Undecaprenyl phosphate N,N'-diacetylbacillosamine 1-phosphate transferase

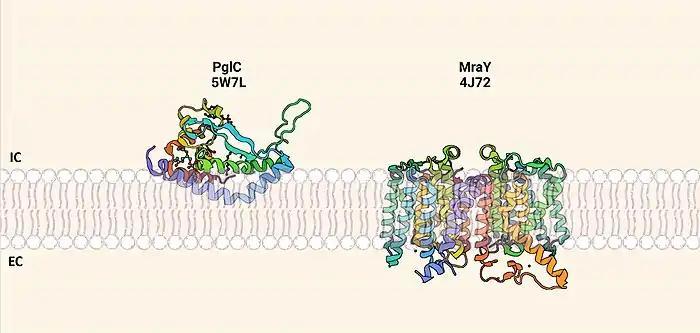
Depiction of how a monotopic membrane protein, PglC, differs in membrane topology compared to a polytopic protein, MraY.

PglC is the first structurally characterized member of the monotopic PGT superfamily. Other PGT superfamilies include the polytopic PGTs which are commonly exemplified by the proteins MraY and WecA. Although the three PGTs share the same function, they differ in structure and mechanism. PglC features a reentrant membrane helix that only spans the first leaflet of the membrane while MraY has multiple transmembrane helices. The mechanisms by which the two superfamilies' catalyze addition of an NDP-sugar (nucleoside di-phosphate) to a polyprenol acceptor within the membrane are unique. PglC utilizes a two-step ping pong mechanism that generates a covalent intermediate which is then available for nucleophilic attack by the polyprenol acceptor within the membrane. MraY and other polytopic PGTs use a ternary complex mechanism whereby Pren-P and the NDP-sugar are reacted by enzyme within a single step.